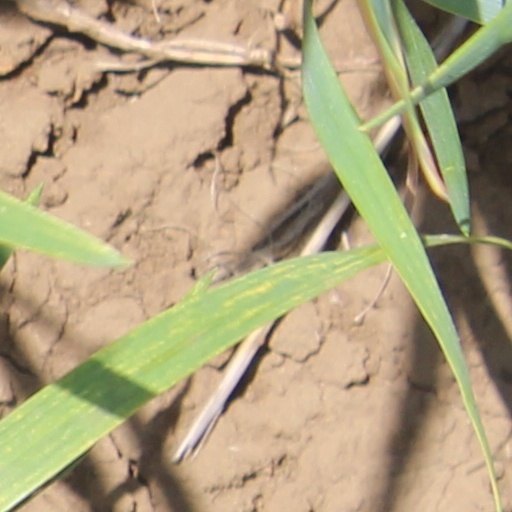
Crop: wheat